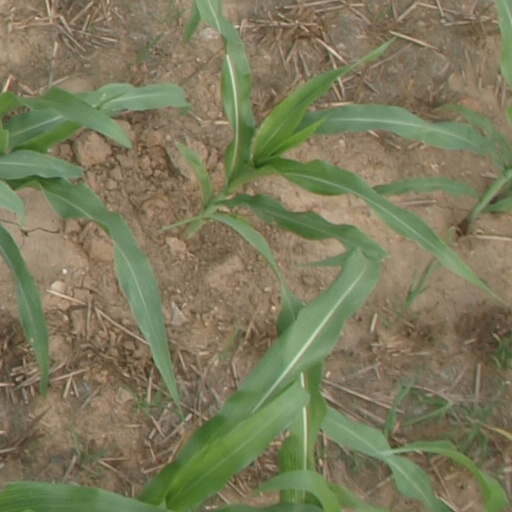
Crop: maize; corn